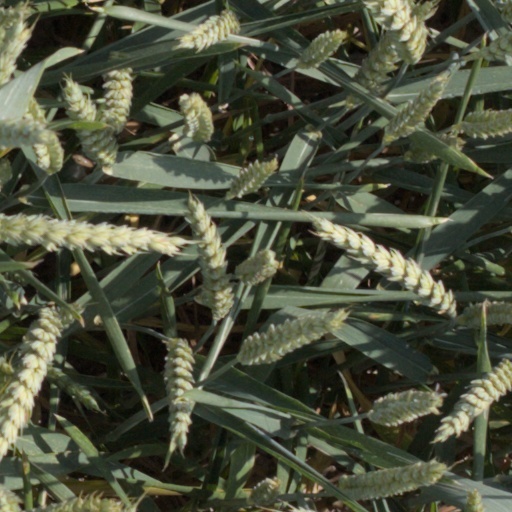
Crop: wheat